Campus of the University of Illinois Urbana-Champaign

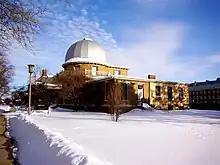
The Astronomical Observatory

Completed in 1920, Smith Memorial Hall was the first University building constructed from funds which were not state-appropriated. Built to house the School of Music, funds were provided by Thomas J. Smith, a lawyer and trustee of the university, as a memorial to his wife, Tina Weeden Smith. The designer was James M. White, the University Architect. The building was placed on the National Register of Historic Places.